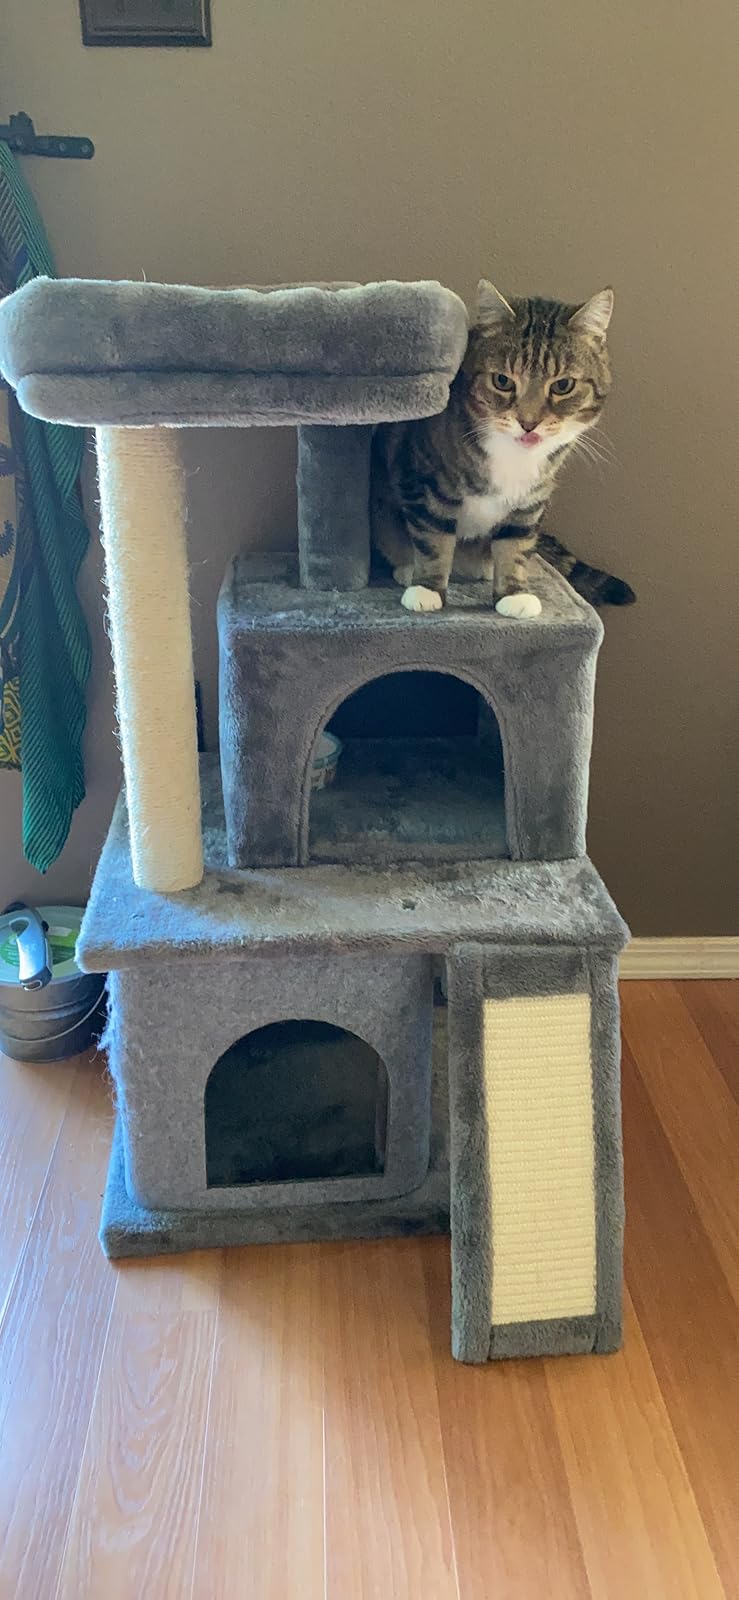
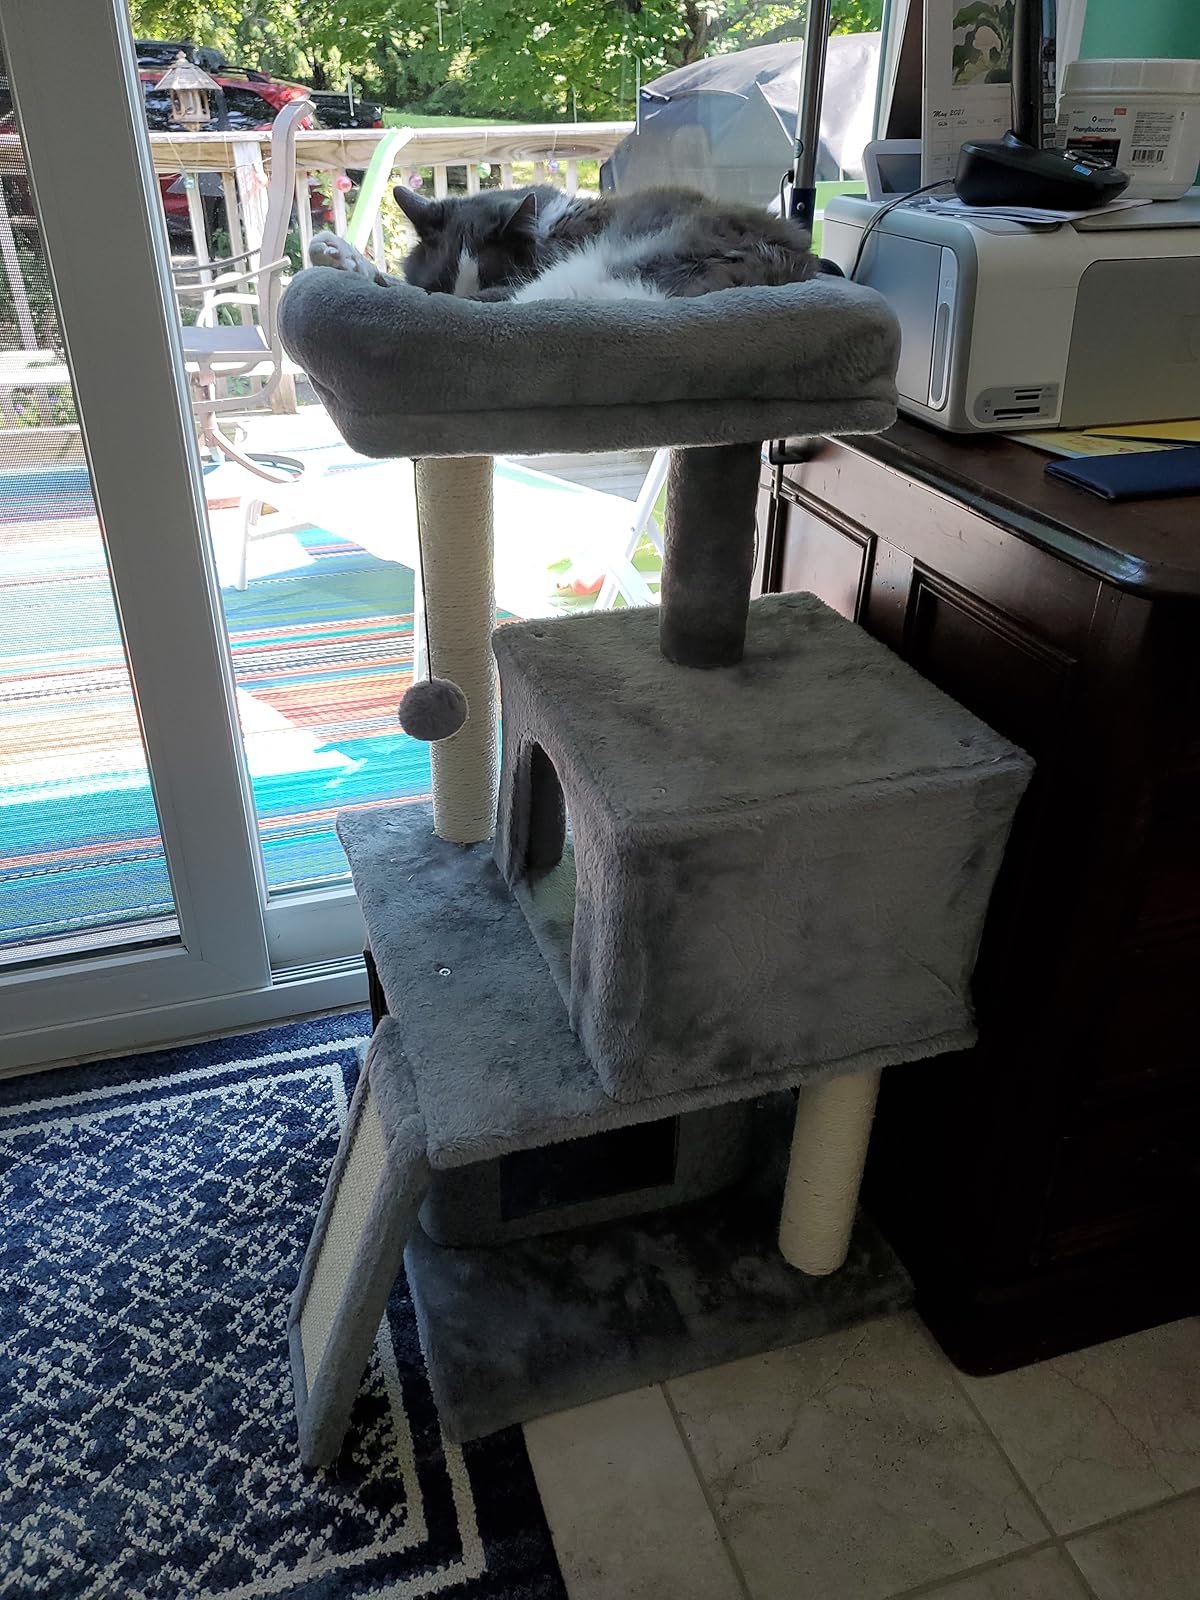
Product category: items_cat tree
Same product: yes